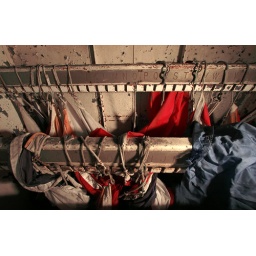
A look inside the signal flag storage box on the roof of the bridge. Night shot, light provided by flashlight.